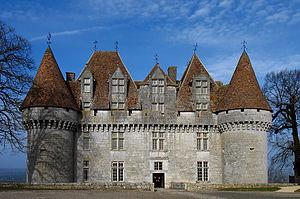
Un certain nombre d'œuvres cinématographiques et télévisuelles ont été tournées dans le département de la Dordogne.